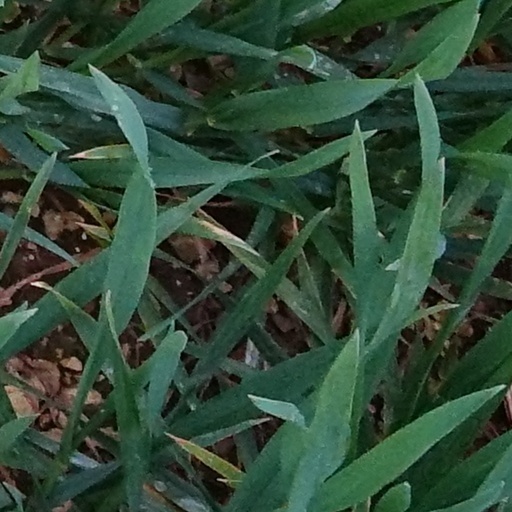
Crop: wheat